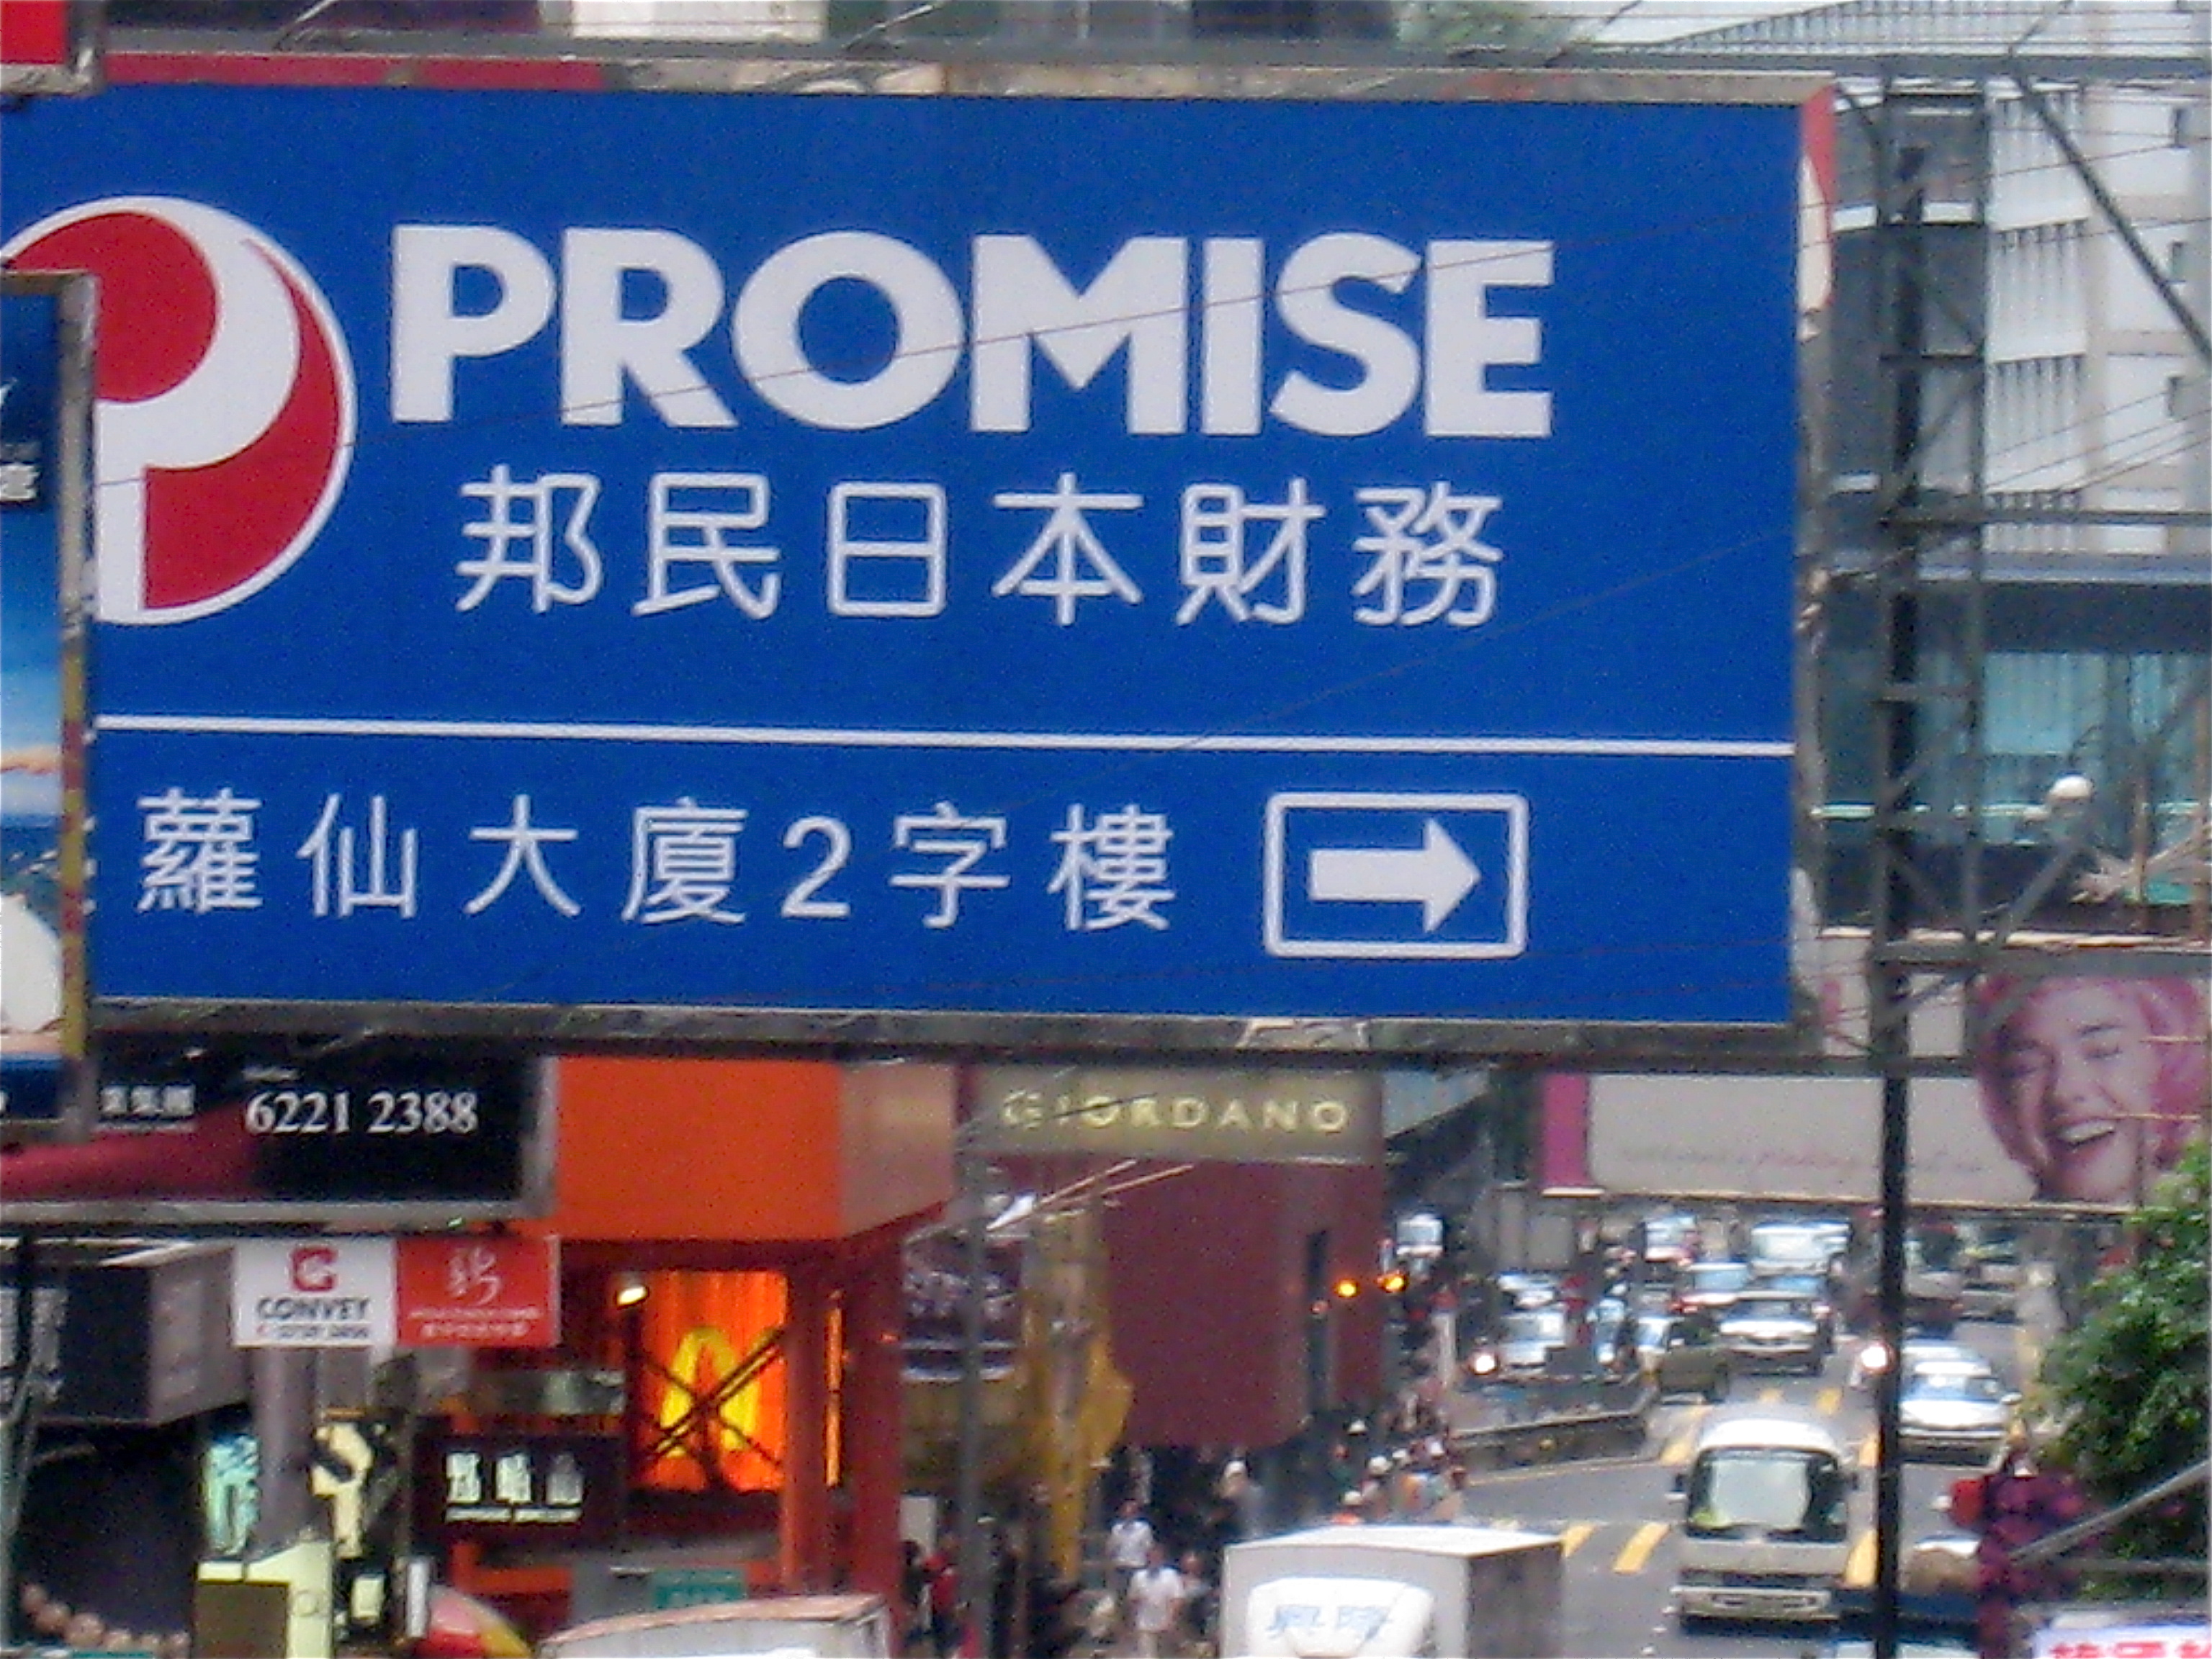
advertising, signage, fast food, hongkong